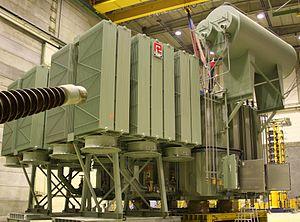
Un transformateur de puissance est un composant électrique haute-tension essentiel dans l'exploitation des réseaux électriques. Sa définition selon la commission électrotechnique internationale est la suivante : « Appareil statique à deux enroulements ou plus qui, par induction électromagnétique, transforme un système de tension et courant alternatif en un autre système de tension et courant de valeurs généralement différentes, à la même fréquence, dans le but de transmettre de la puissance électrique ». Sa principale utilité est de réduire les pertes dans les réseaux électriques. Il peut être monophasé ou triphasé et recevoir divers couplages : étoile, triangle et zigzag.
Un transformateur déphaseur